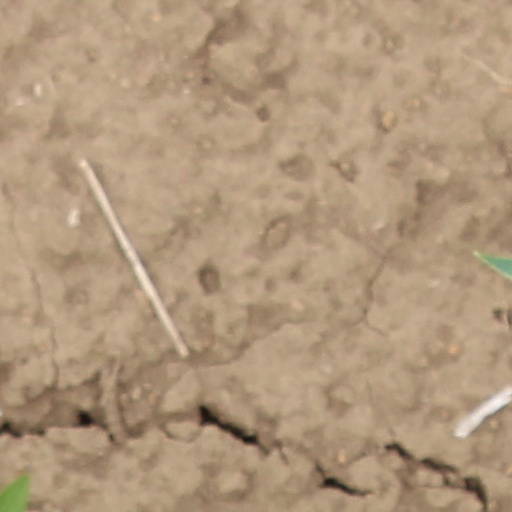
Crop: wheat